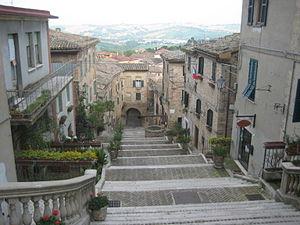
L'association I Borghi più belli d'Italia est née en mars 2001 sous l'impulsion de Conseil du tourisme de l'ANCI.